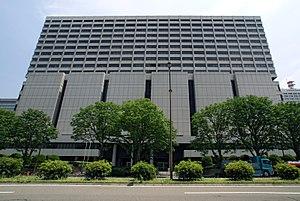
Le tribunal du district de Tokyo se trouve dans le quartier administratif de Kasumigaseki, dans l'arrondissement spécial de Chiyoda à Tokyo. Son code postal de référence est 1-1-4.